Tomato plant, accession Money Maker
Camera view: tilt-top (135 deg); turntable rotation: 120 degrees
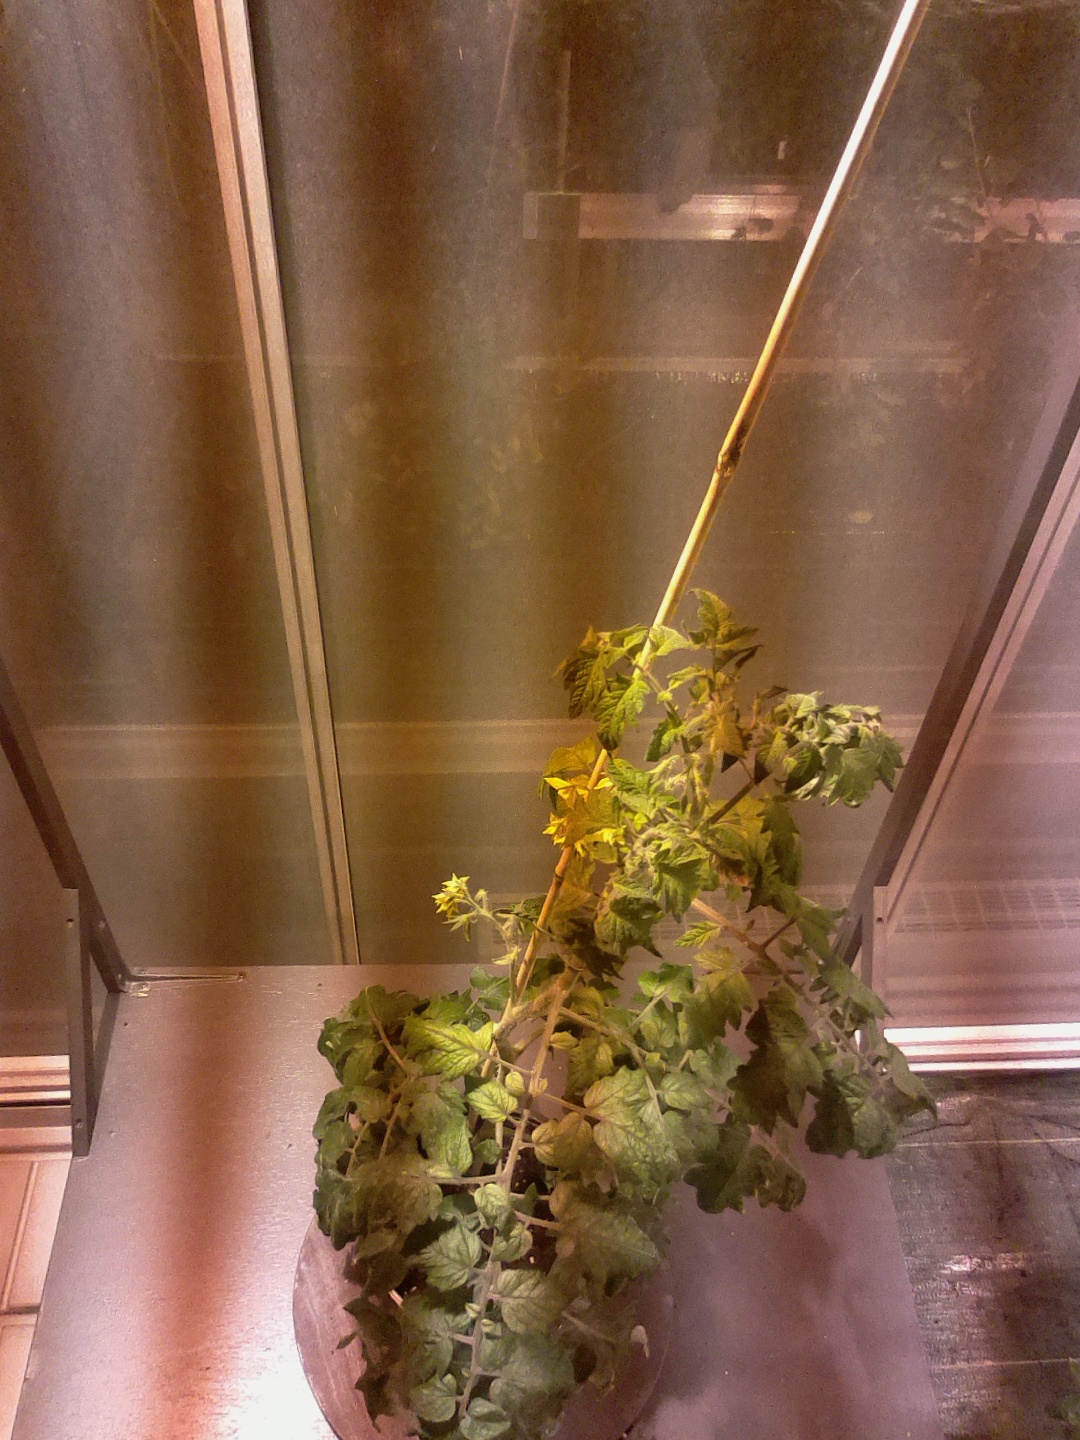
BBCH growth stage 68: Full flowering, 80%-90% of flowers open, more petals falling